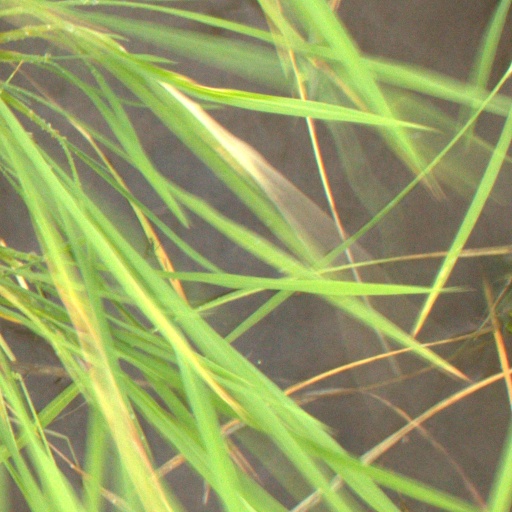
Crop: rice